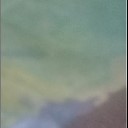
Label: Leaf_rust